Theodore Wilson

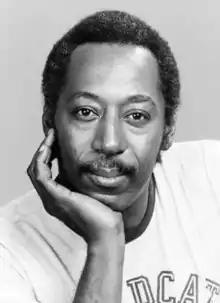

Theodore Rosevelt Wilson (December 10, 1943 – July 21, 1991) was an American stage, film, and television actor. He is best known for his recurring roles as Earl the Postman on the ABC sitcom "That's My Mama", and Sweet Daddy Williams on the CBS sitcom "Good Times" and Phil Wheeler on the NBC sitcom "Sanford Arms" (1977). Throughout his television and film career, Wilson was credited interchangeably with either Theodore (36) or Teddy (50) as his given name.